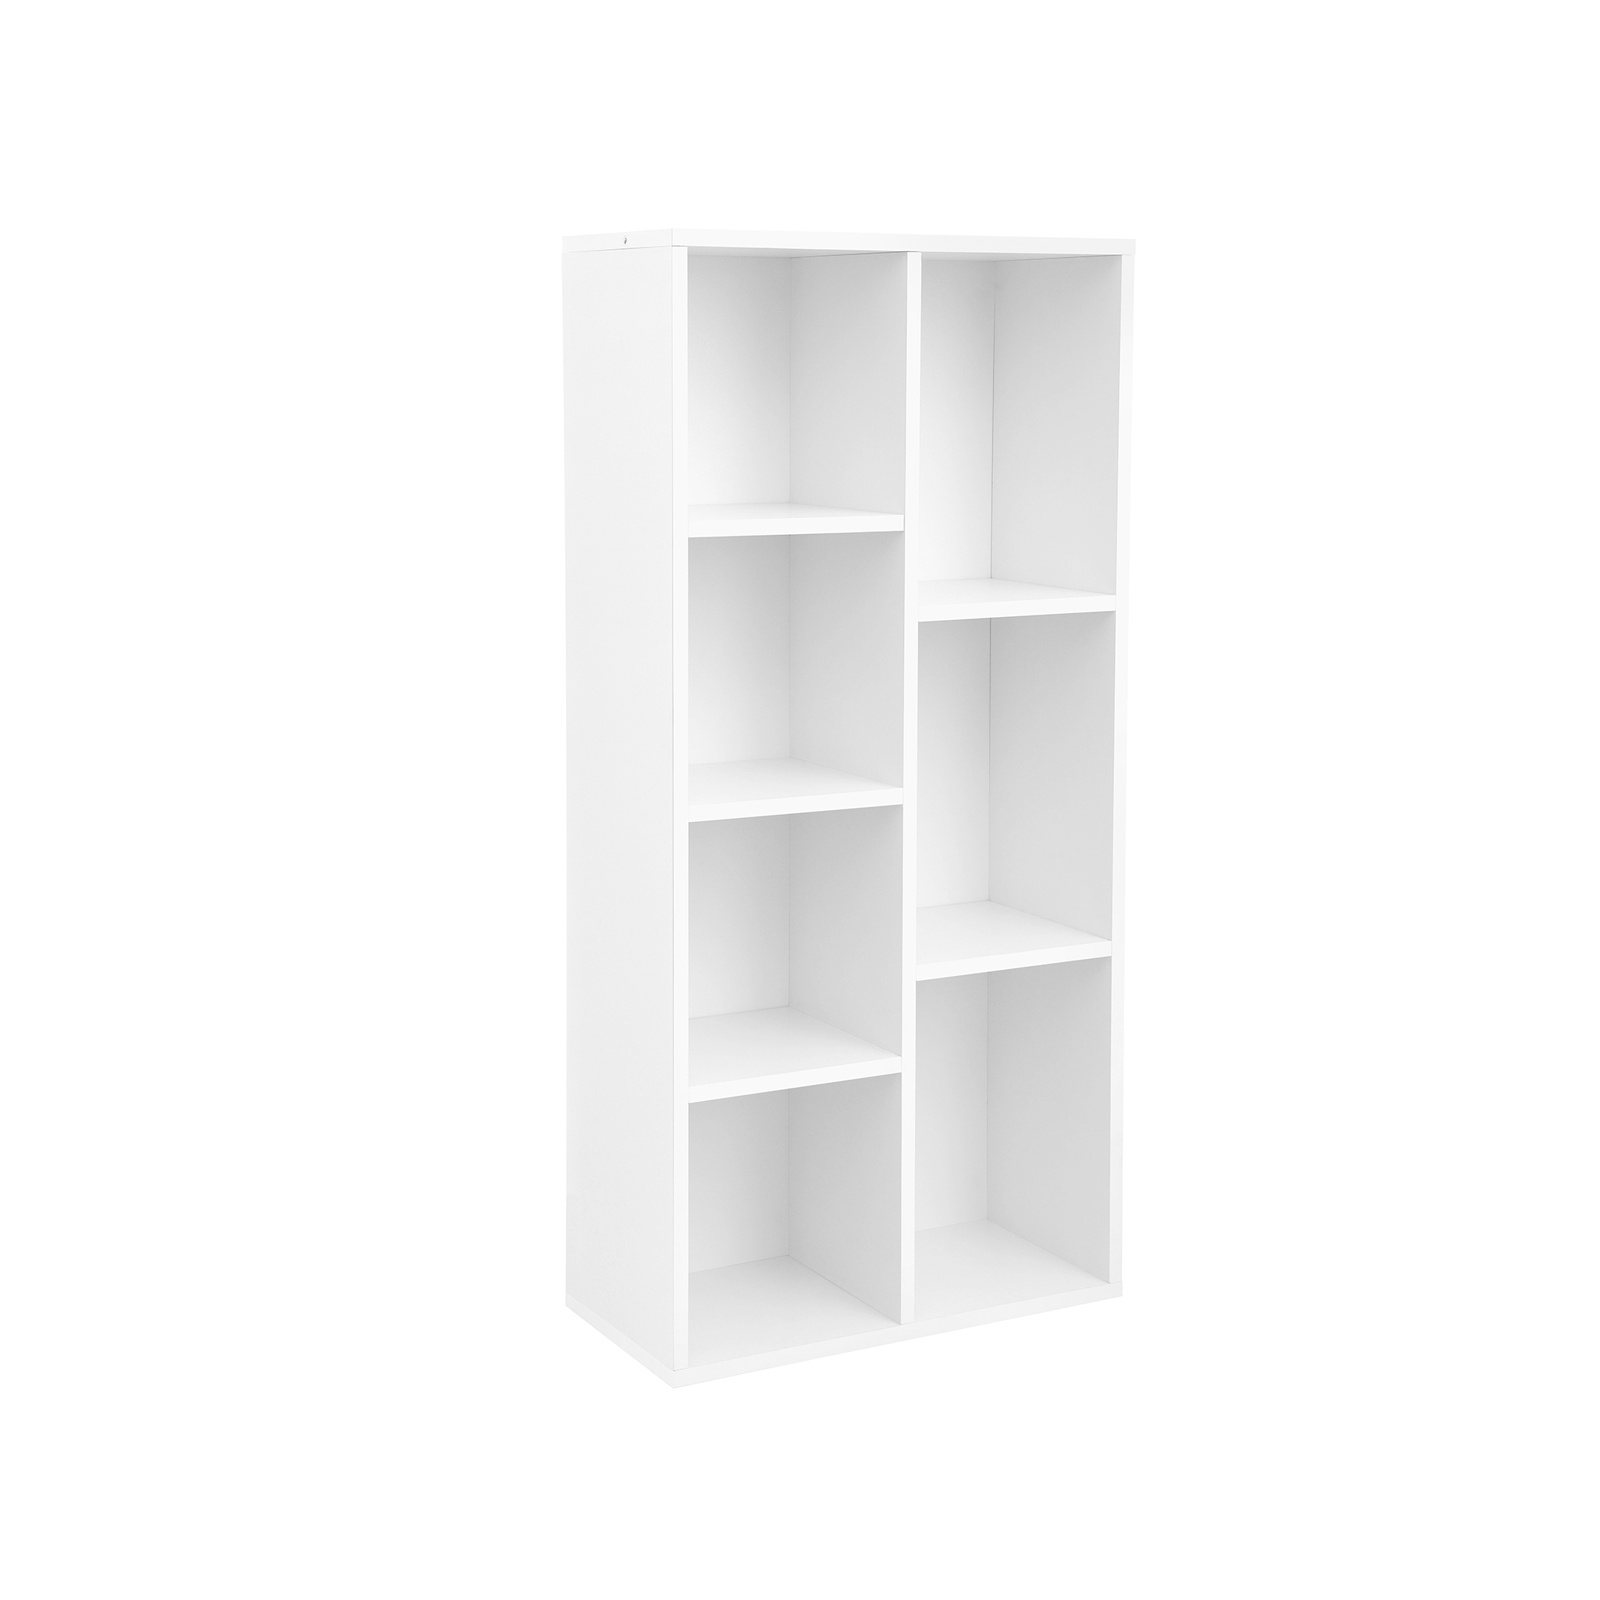
Schlichtes Bücherregal 7 Fächer Weiß
SKU: LBC27WT Eigenschaften: VON BÜCHERN ÜBER MUSIK BIS HIN ZU FILMEN: Von Shakespeare über Tolkien bietet dieses Bücherregal mit 7 offenen Fächern Platz für all Ihre literarischen Werke. CDs oder DVDs? Kein Problem! Auch diese Gegenstände passen problemlos hinein. So ermöglicht Ihnen dieses Regal, fremde Orte und Zeiten zu erkunden, ohne Ihr Zimmer verlassen zu müssen OPTIMALES LAYOUT: 3 große sowie 4 kleine Fächer verschiedener Höhen, offenes Design - In diesem Standregal können Sie unterschiedliche Gegenstände ordentlich verstauen sowie stilvoll präsentieren. Auch Ihre Lieblingspflanzen und Dekoartikel finden hier einen eigenen Platz STABIL UND SICHER: Schlägt Ihr Herz für neu veröffentlichte Bücher und möchten Sie so viele wie möglich in Ihr neues Regal stellen? Keine Sorge, jedes Fach unseres Regals kann Gewichte bis 10 kg aushalten. Gestalten Sie mit diesem Bücherregal, welches mit einem L-förmigen Eisen-Kippschutz ausgestattet ist, Ihre eigene kleine Bibliothek KEINE ANGST VOR DER MONTAGE: Sie müssen kein Experte sein, um dieses Würfelregal mit 7 Fächern zusammenzubauen. Eine verständliche Anleitung und die nummerierten Einzelteile helfen Ihnen, dieses Möbelstück im Handumdrehen aufzubauen WAS SIE BEKOMMEN: Ein weißes Standregal mit 7 offenen Fächern und einem Kippschutz für mehr Stabilität. Gönnen Sie sich also dieses Regal, stellen Sie Ihre Lieblingsbücher sowie Dekoartikel zur Schau und verleihen Sie Ihrem Zuhause gleichzeitig eine dekorative Note Produktdetails: Farbe: Weiß Material: Holzspanplatte Größe: 50 x 24 x 106 cm (L x B x H) Gewicht: 16,4 kg Max. statische Belastbarkeit der Oberfläche: 40 kg Max. statische Belastbarkeit pro Fach: 10 kg Lieferumfang: 1 x Bücherregal 1 x Zubehörbeutel 1 x Anleitung (DE, EN, FR, ES, IT) VASAGLE Hinweise: Bitte befestigen Sie dieses Produkt mit dem beiliegenden Kippschutz an der Wand, um eine sichere Nutzung zu gewährleisten. Es wird empfohlen, das Produkt auf dem zur Verpackung genutzten EPE-Schaum zu montieren, um Stöße und Kratzer zu vermeiden.
Brand: Vasagle
Category: Furniture > Shelving > Bookcases & Standing Shelves > Rack Bookcases & Shelves